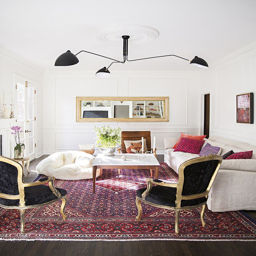
a printed area run in a modern living room with antique touches .